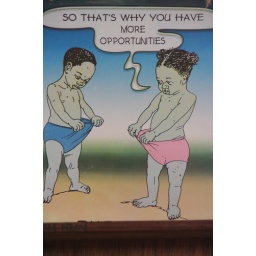
This is a poster we saw on a wall in the library of the FAWA Girls School in Rwanda.